American game show winnings records

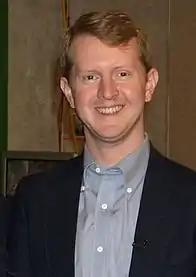
Ken Jennings previously held the highest all-time game show winnings record.

A rule change imposed by "Jeopardy!" for the 2003–04 season set the stage for a new generation of game show winnings records. For Season 20, the show eliminated its long-standing rule limiting a champion's consecutive wins to five. In doing so, "Jeopardy!" joined "Tic Tac Dough" from two decades earlier in allowing unlimited appearances by a returning champion on a quiz show. This set up the potential for winning streaks like those seen in the big-money 1950s quiz shows.